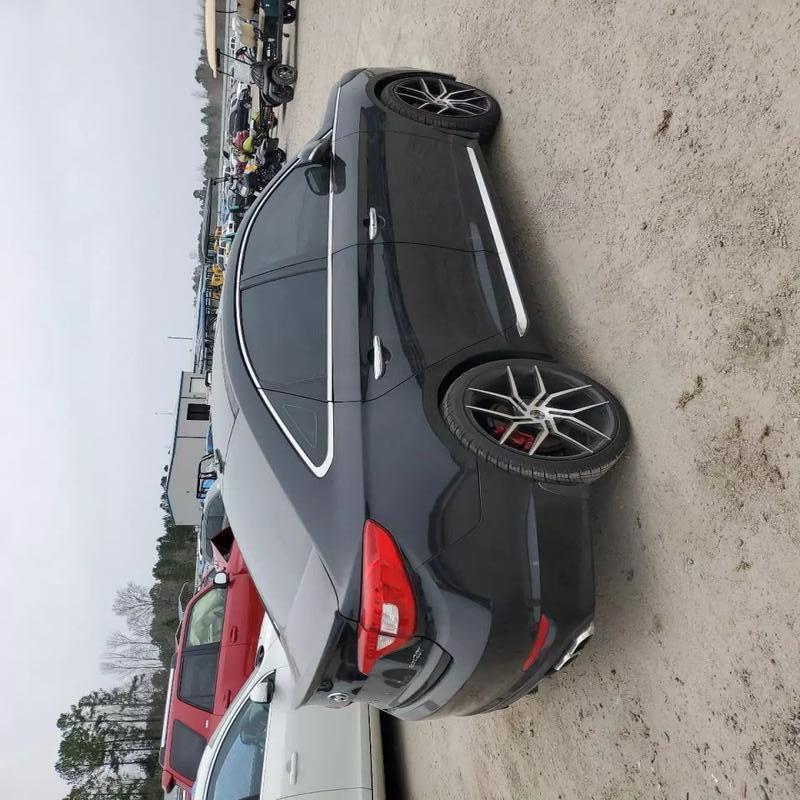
Aucun dommage détecté.
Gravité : aucun